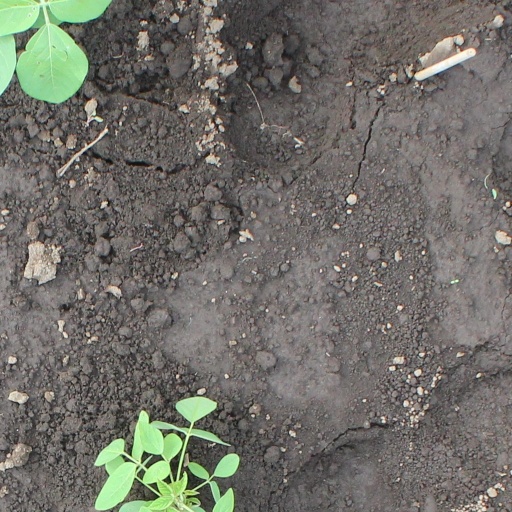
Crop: soybean